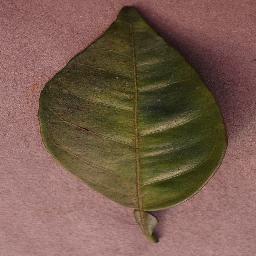
Label: Orange___Haunglongbing_(Citrus_greening)